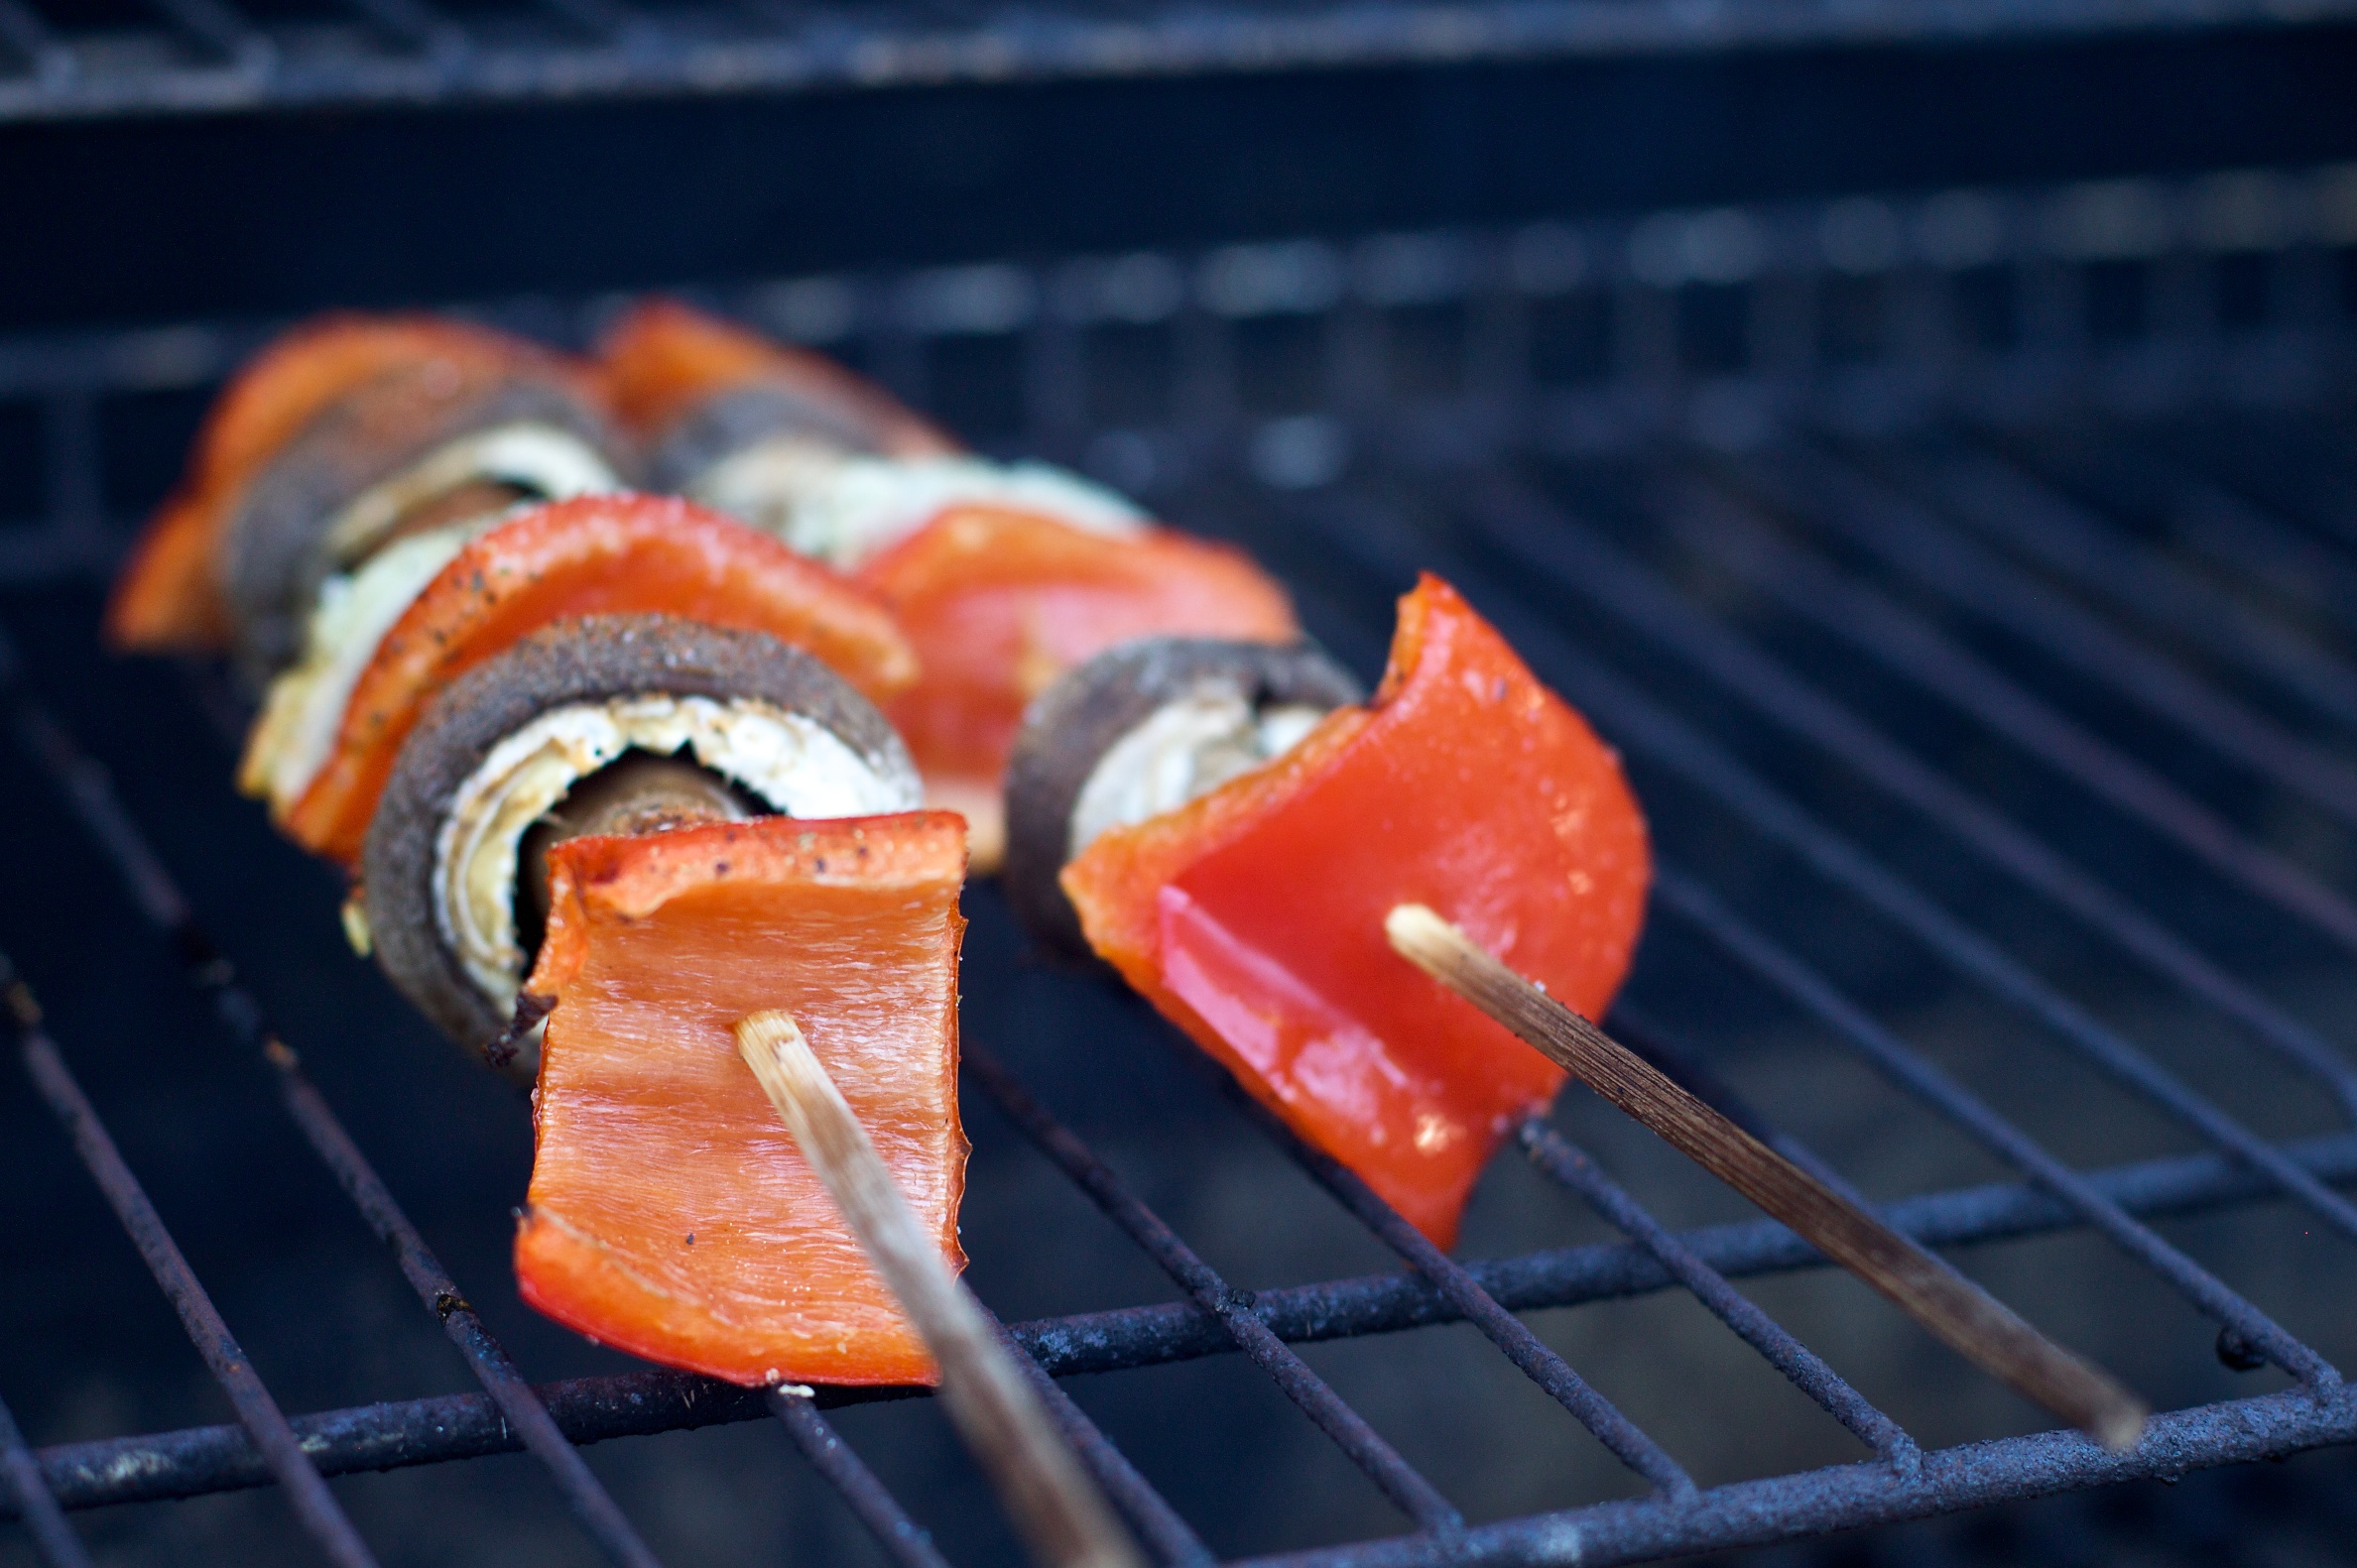
dish, food, fish, meat, cuisine, asian food, grilling, grilled food, outdoor grill